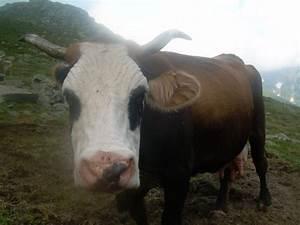
cow